Carlo Canella

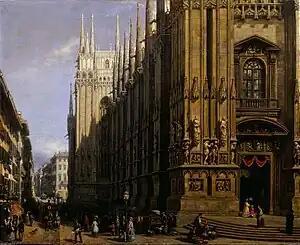
Il Duomo di Milano e la Corsia dei Servi, 1860–1865 (Fondazione Cariplo)

Carlo Canella (1800 in Verona – 1879 in Milan) was an Italian painter.